Lego

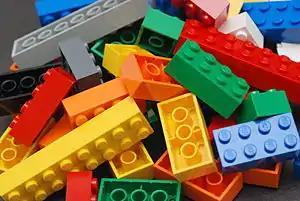
Lego bricks

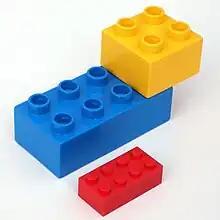
Two Lego Duplo bricks with a standard brick for comparison

The Lego Group's Duplo product line was introduced in 1969 and became a range of blocks whose lengths measure twice the width, height, and depth of standard Lego blocks and are aimed towards younger children. In 1978, Lego produced the first minifigures, which have since become a staple in most sets.